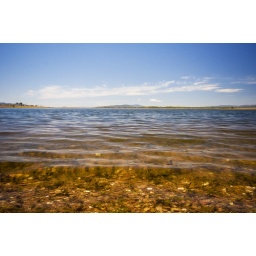
Colour contrast of the transition from sandy to blue in very clear water, with some wispy clouds in the distance.